Trail of Tears

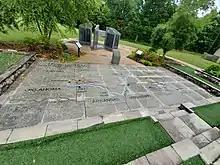
Walkway map at the Cherokee Removal Memorial Park in Tennessee depicting the routes of the Cherokee on the Trail of Tears, June 2020

It eventually took almost three months to cross the on land between the Ohio and Mississippi Rivers. The trek through southern Illinois is where the Cherokee suffered most of their deaths. However a few years before forced removal, some Cherokee who opted to leave their homes voluntarily chose a water-based route through the Tennessee, Ohio and Mississippi rivers. It took only 21 days, but the Cherokee who were forcibly relocated were wary of water travel.